The Antics Roadshow

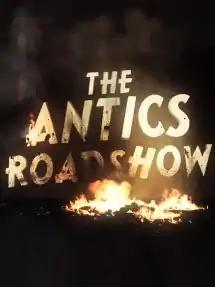
Title screenshot from the documentary.

The Antics Roadshow is an hour-long 2011 documentary film focused on iconic acts of activism and pranks.